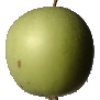
Label: apple_granny_smith